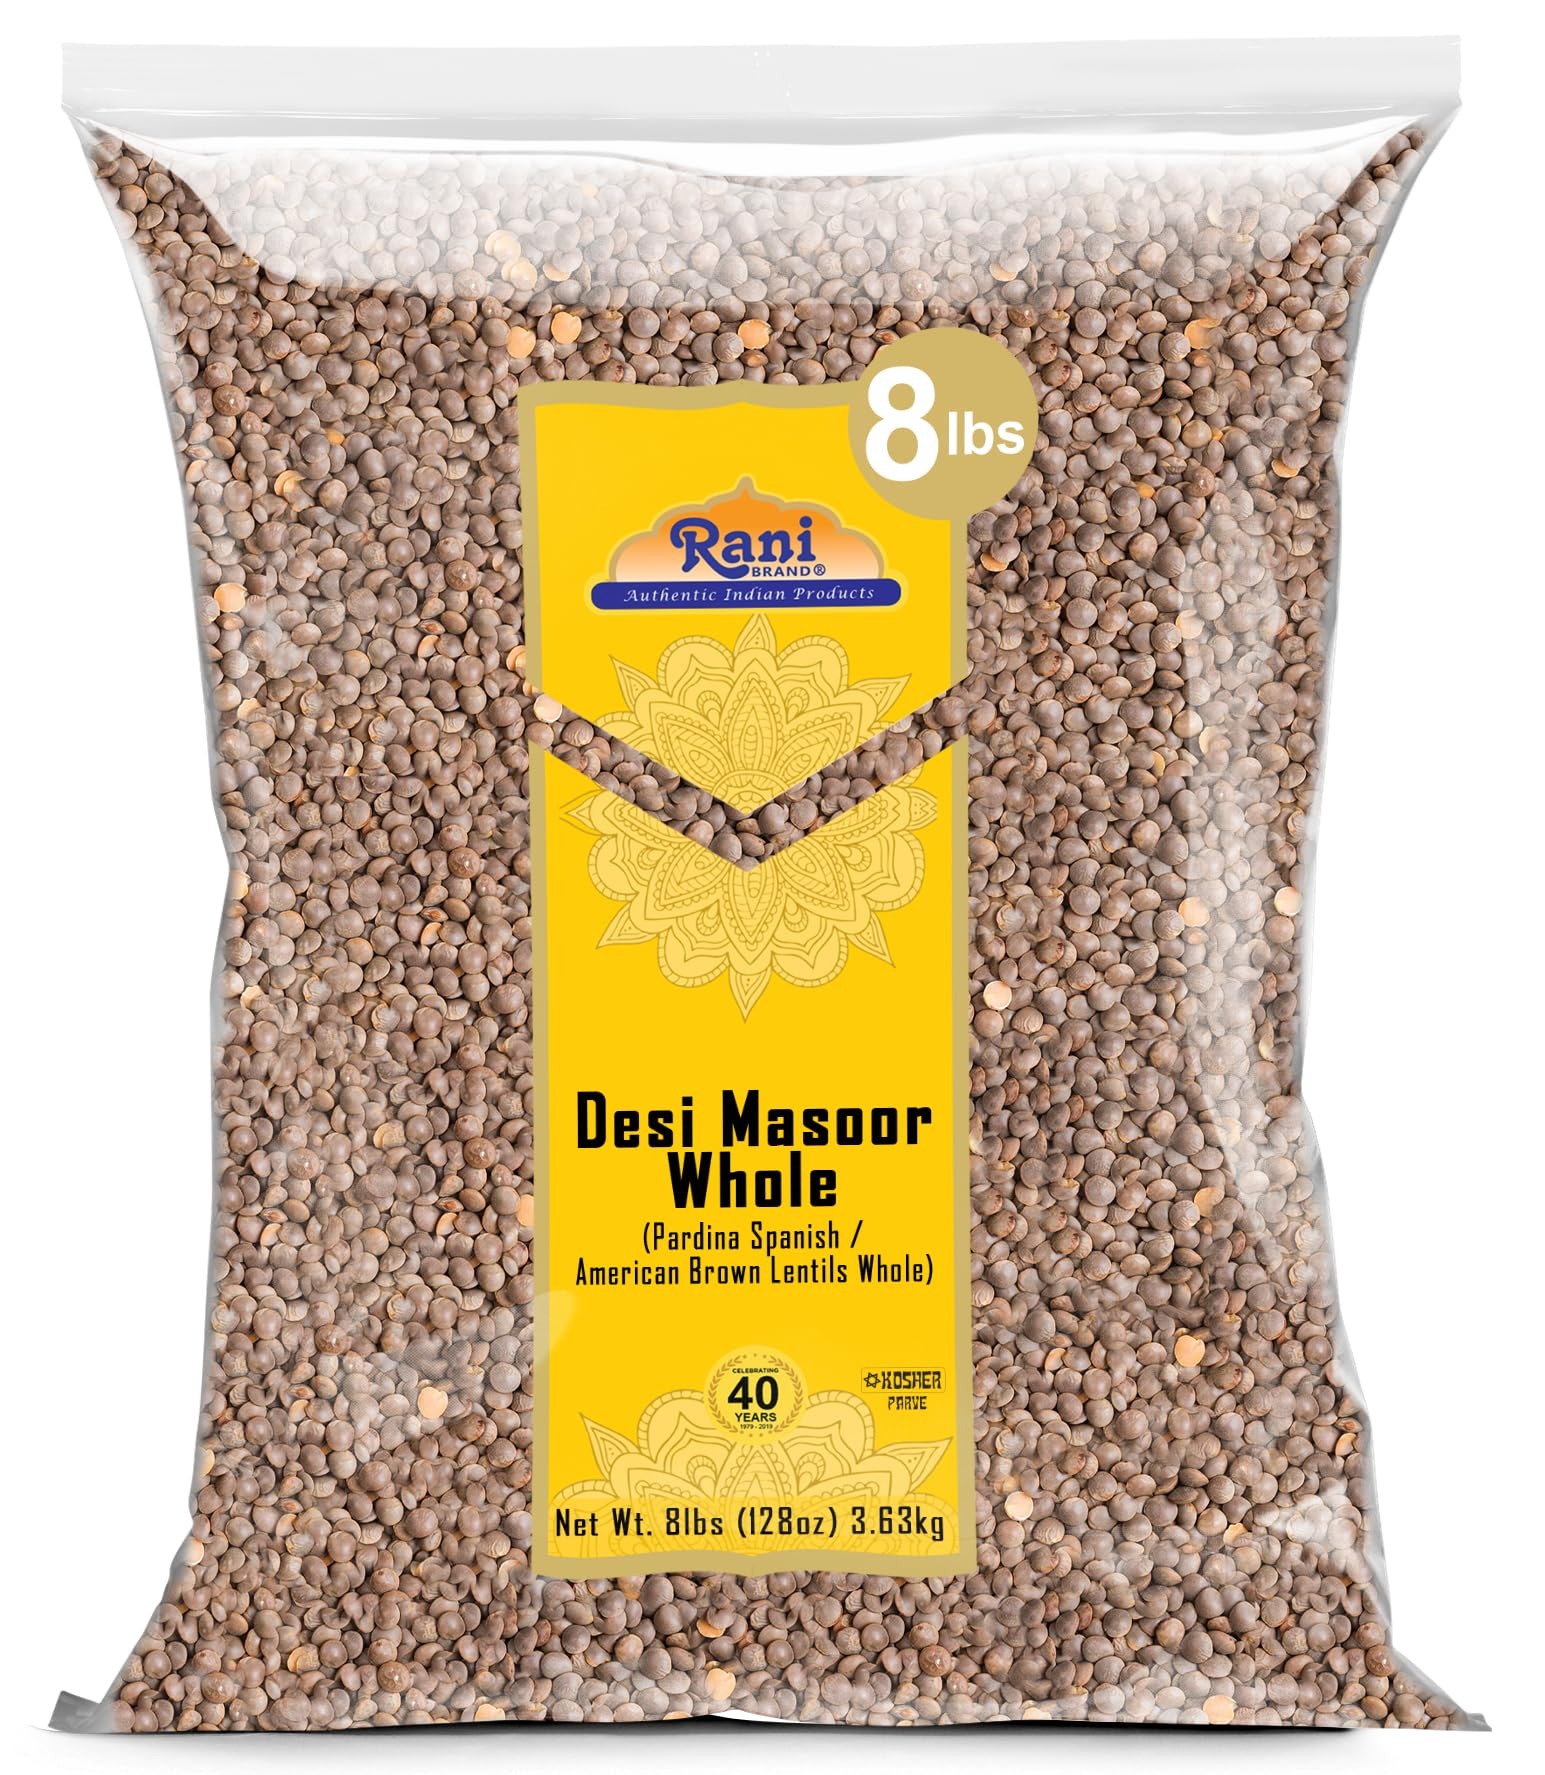
Item Name: Rani Desi Masoor (Masur) Whole 128oz (8lbs) 3.63kg (aka. Pardina Spanish/American Brown Lentils Whole) Bulk ~ All Natural | Vegan | Gluten Friendly | Kosher | Product of USA
Bullet Point 1: You'll LOVE our Desi Masoor Whole by Rani Brand--Here's Why:
Bullet Point 2: 🥘Now KOSHER! 100% Natural, No preservatives or "fillers" & Great Health Benefits
Bullet Point 3: 🥘Great source of natural protein, ideal for vegetarians & vegans.
Bullet Point 4: 🥘Rani is a USA based company selling spices for over 40 years, buy with confidence!
Bullet Point 5: Net Wt. 128oz (8lbs) 3.63kg, Alternate Names: Pardina Spanish Crimson / American Brown Lentils Whole / Masur Masoor Sabut Whole
Product Description: Many varieties of Lentils are used throughout India. From simple soups to elaborate dishes, lentils hold a prominent place in every Indian kitchen. Rani offers a full range of traditional lentils with easy to follow recipes printed on most packages.
Value: 128.0
Unit: Ounce

Price: 19.99